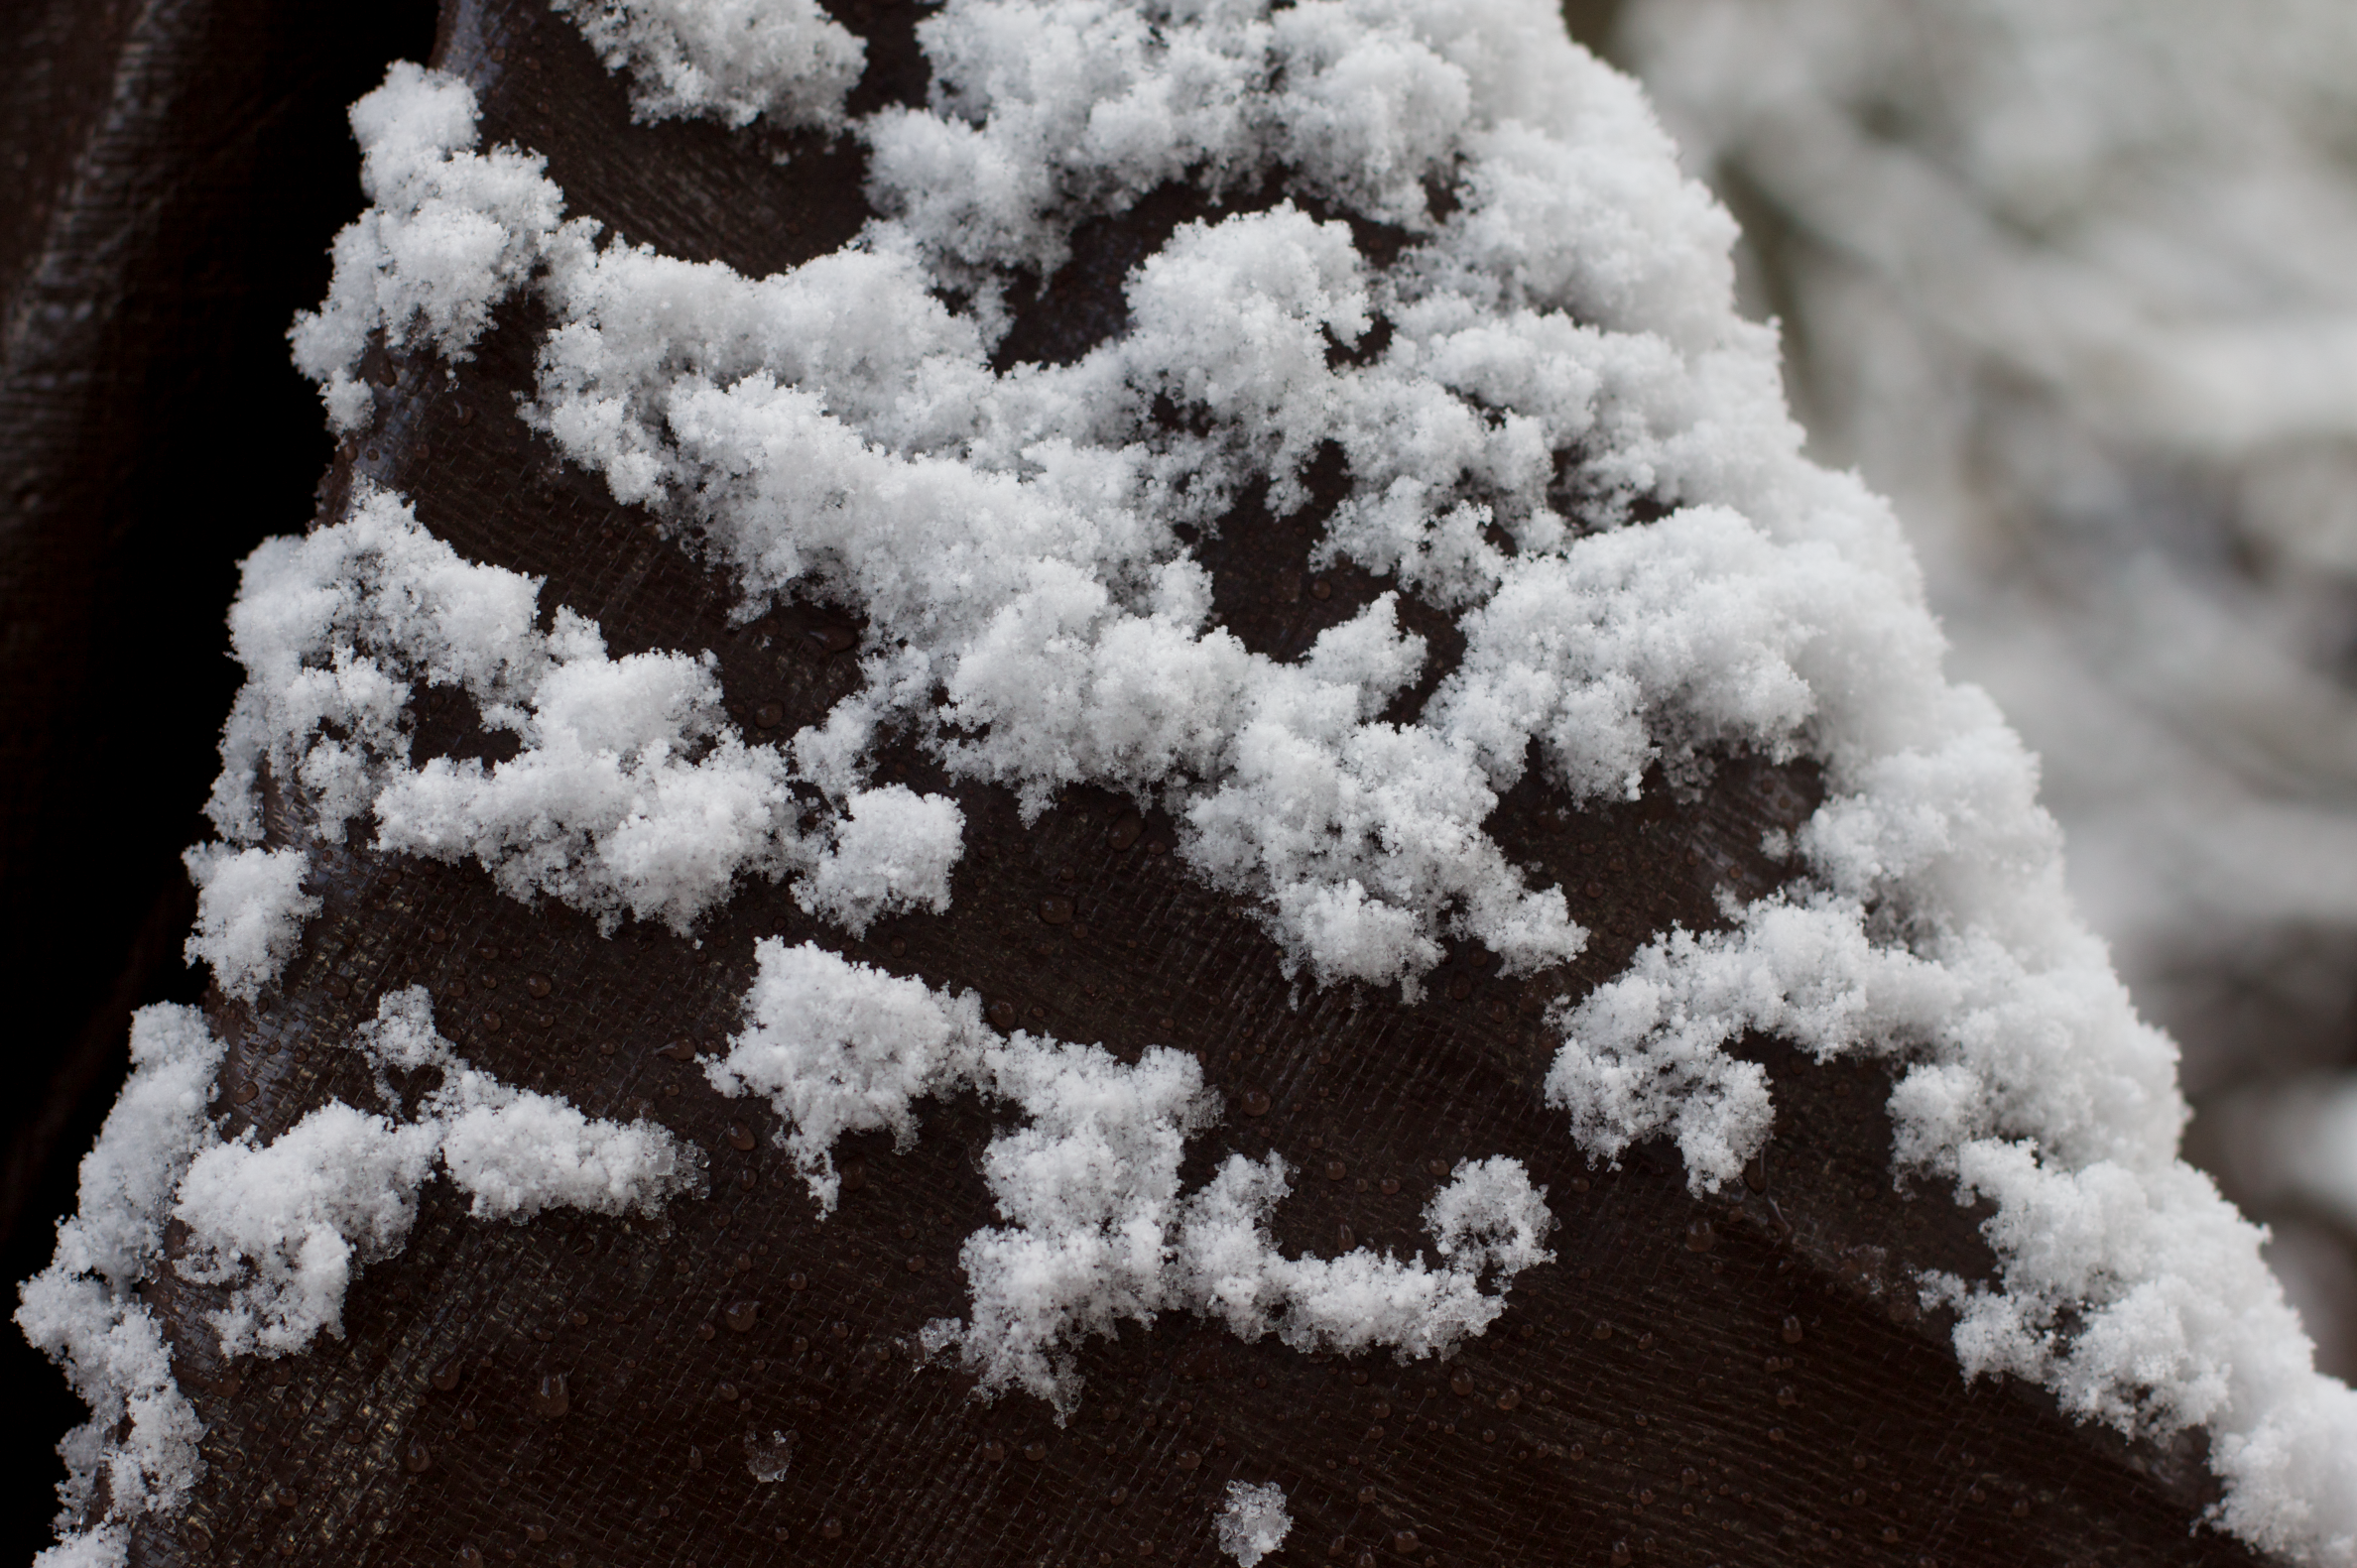
branch, snow, winter, black and white, white, frost, ice, weather, monochrome, season, freezing